TEDAX

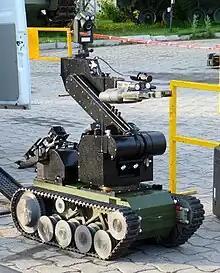
Bomb disposal robot "Telerob tEODor" of the Spanish Army

Technician Specialist in Deactivation of Explosive Artifacts, commonly known by its abbreviation TEDAX, is the Spanish name for bomb disposal units.